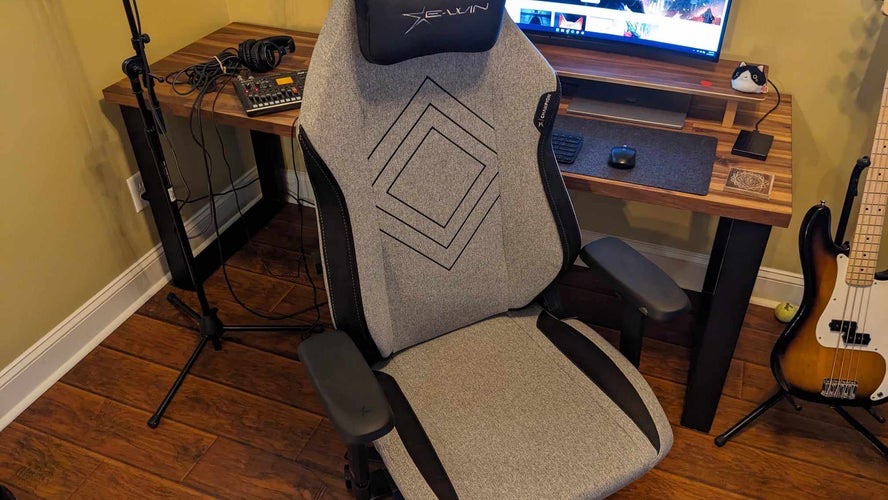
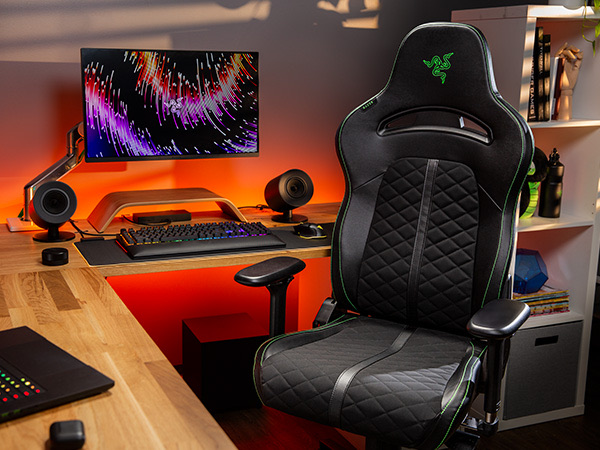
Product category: items_chair
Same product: no